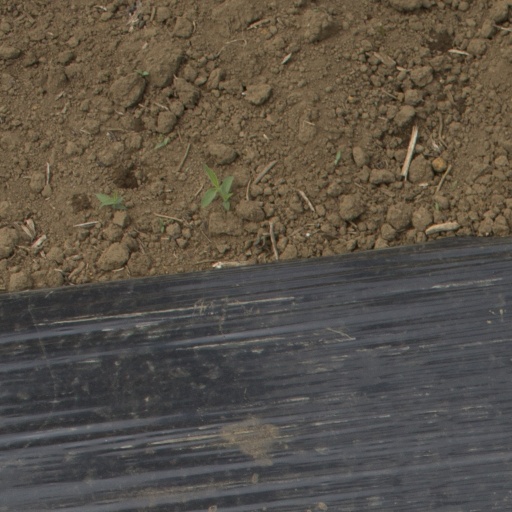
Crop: Jerusalem artichoke